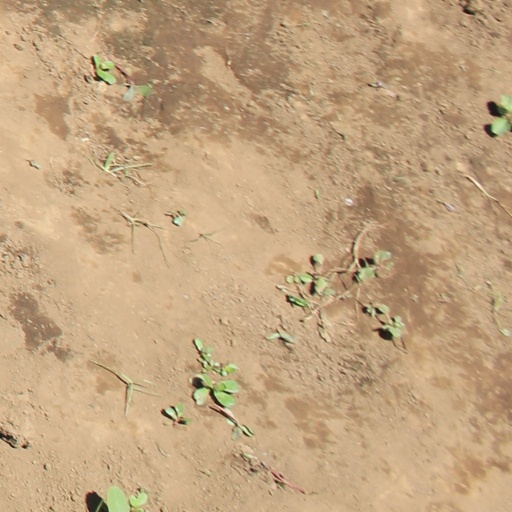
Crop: soybean